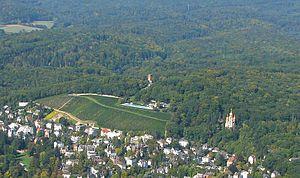
L'Opelbad est une piscine découverte située à Wiesbaden, en Allemagne. Elle est localisée juste au nord de centre-ville situé sur la Neroberg.
Le Neroberg est une montagne culminant à 245 mètres d'altitude près de Wiesbaden dans le Taunus, au nord du Rhin.